Robert B. Silvers

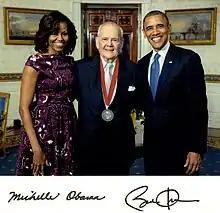
Silvers with Michelle and Barack Obama in the White House, 2013

John Richardson wrote in a 2007 "Vanity Fair" article that "Jason Epstein's assessment of Silvers as 'The most brilliant editor of a magazine ever to have worked in this country' has been 'shared by virtually all of us who have been published by Robert Silvers'". The British newspaper "The Guardian" called Silvers "the greatest literary editor there has ever been", while Library of America remembered him as "an unsurpassed editor who helped define and sustain the literary and intellectual culture of New York and America". "The New York Times" described him as "the voracious polymath, the obsessive perfectionist, the slightly unknowable bachelor-workaholic with the colossal Rolodexes and faintly British diction", and, in his obituary, stated that "under his editorship ["The Review"] became one of the premier intellectual journals in the United States, a showcase for extended, thoughtful essays on literature and politics by eminent writers." Author Louis Begley wrote, "the ideal editor of my – and I would guess every writer’s – dreams is... Robert B. Silvers, the editor, brain, and heart of the NYRB. When I write a piece for his magazine, of course I have the immeasurable good luck to be edited by him. There is no experience quite like it. Bob knows everything that's worth knowing, a consequence of his unflagging curiosity." "Bob's edits are scrupulous, comprehensive, and precise. They are frequently aimed at saving the reviewer's face." Susan Sontag, a prolific contributor to the "Review" and a close friend of Silvers, called him a "fantastic, fanatical, brilliant" editor. Roger Cohen wrote, after Silvers' death, "No eye for imprecise thought was ever more discerning; no edit a sharper yet gentler distillation than his... He was a stickler for accuracy. The pencil in his hand went to the heart of the matter."